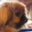
Label: dog